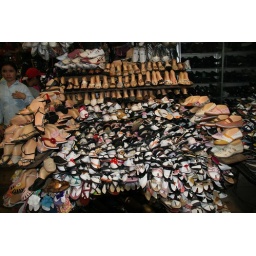
A shoe shop in the market in Phnom Penh